Bosnia and Herzegovina at the 2016 Summer Paralympics

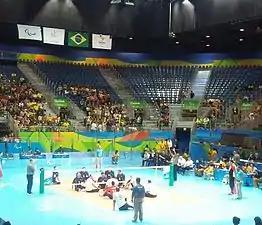
Bosnia and Herzegovina national sitting volleyball team at the 2016 Summer Paralympics

Bosnia and Herzegovina men's national sitting volleyball team qualified for the 2016 Games at the 2014 World Championships.